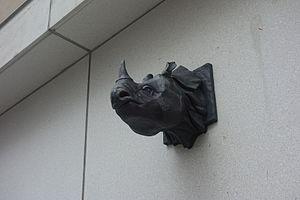
Jim Haynes, né le 10 novembre 1933 à Haynesville, en Louisiane, est un journaliste, un enseignant et un écrivain américain, qui fut, pendant les années 1960-1970, l'un des principaux animateurs de la scène alternative européenne.